Rey de Reyes (2002)

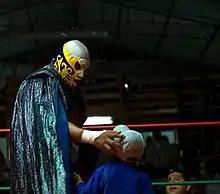
Canek, won the 2002 Rey de Reyes tournament

The Rey de Reyes 2002 (Spanish for "King of Kings") was the sixth annual Rey de Reyes professional wrestling tournament and show, produced by the Mexican wrestling promotion AAA. The event took place on March 17, 2002, in Zapopan, Jalisco, Mexico. The tournament consisted of a semi-final round of four four-man elimination matches and a final match with the winners of each of the semi-finals facing off in an elimination match until only one man remained. The final of the 2002 tournament pitted Canek, Pirata Morgan, Cibernético and Octagón against each other. The show featured two additional matches beyond the five tournament matches.